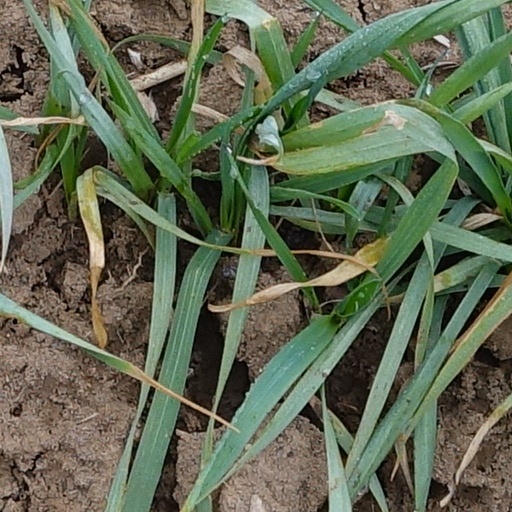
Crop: wheat